Christian Ernst Bernhard Morgenstern

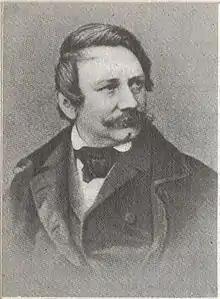
Christian Ernst Bernhard Morgenstern

Christian Ernst Bernhard Morgenstern (29 September 1805 – 27 February 1867) was a German landscape painter. Morgenstern is regarded as one of the pioneers in Germany of early Realism in painting. He gained this reputation in Hamburg 1826-1829 together with his contemporary Adolph Friedrich Vollmer while both were still studying; from 1830 onwards, Morgenstern, together with Friedrich Wasmann, Johan Christian Dahl and Adolph Menzel, introduced Munich to Realist painting.